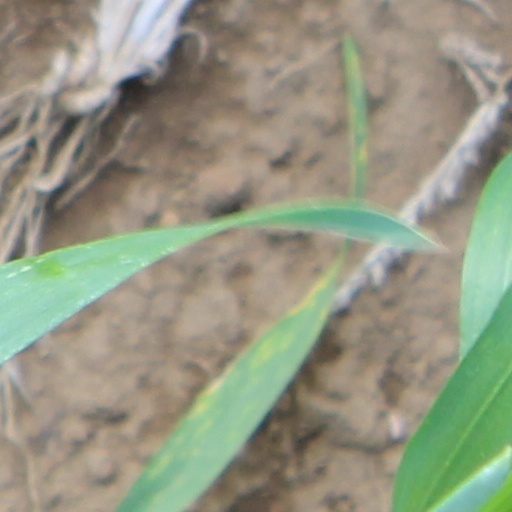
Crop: wheat